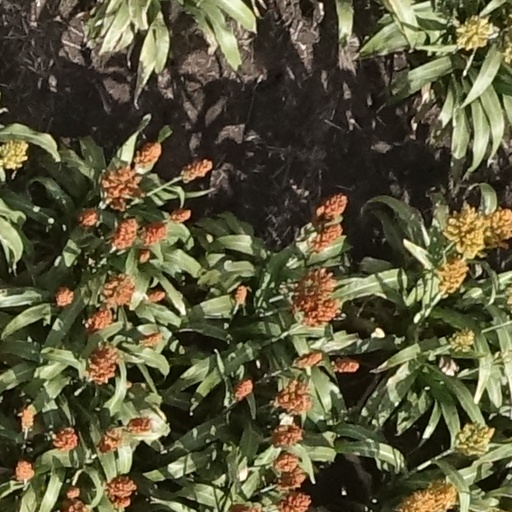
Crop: sorghum